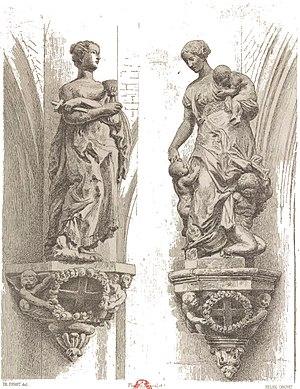
Statues provenant du jubé de l'ancienne collégiale de Saint-Étienne, par un dessin de Fichot.
Domenico del Barbieri, ou Domenico del Barbiere, Domenico Fiorentino, ou Dominique Florentin en France, est un sculpteur stucateur, graveur, peintre et architecte italien de la Renaissance, actif principalement en France au XVIᵉ siècle.